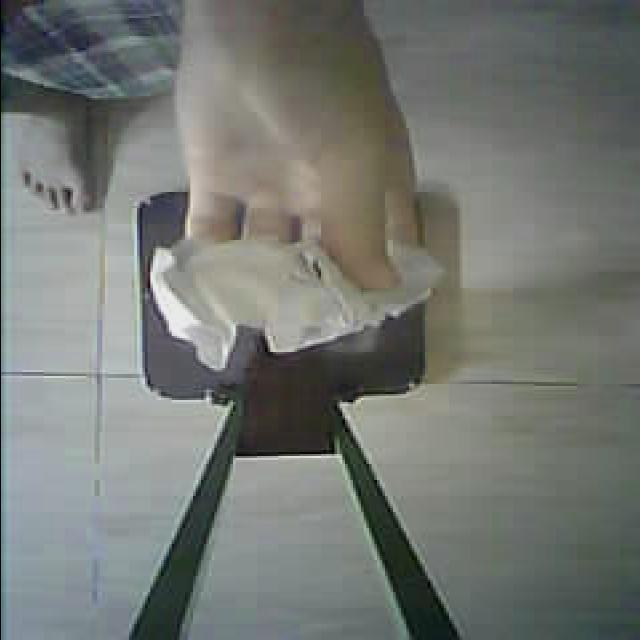
Label: tissues